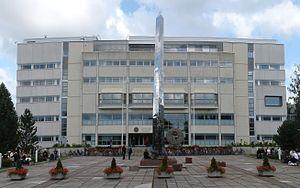
Toivo Sakari Korhonen est un architecte finlandais.
Tampere est une ville de Pirkanmaa, dans le Sud-Ouest de la Finlande. Avec 230 834 habitants intra-muros, et plus de 320 000 en comptant les municipalités attenantes, elle est la seconde agglomération de Finlande après celle d'Helsinki. Elle est également la plus grande ville non-littorale des pays nordiques. C'est aussi la ville finlandaise la plus peuplée en dehors de la région du Grand Helsinki et un important centre urbain, économique et culturel pour le centre du pays.
Hervanta est un quartier situé à 15 minutes du centre de Tampere en Finlande.